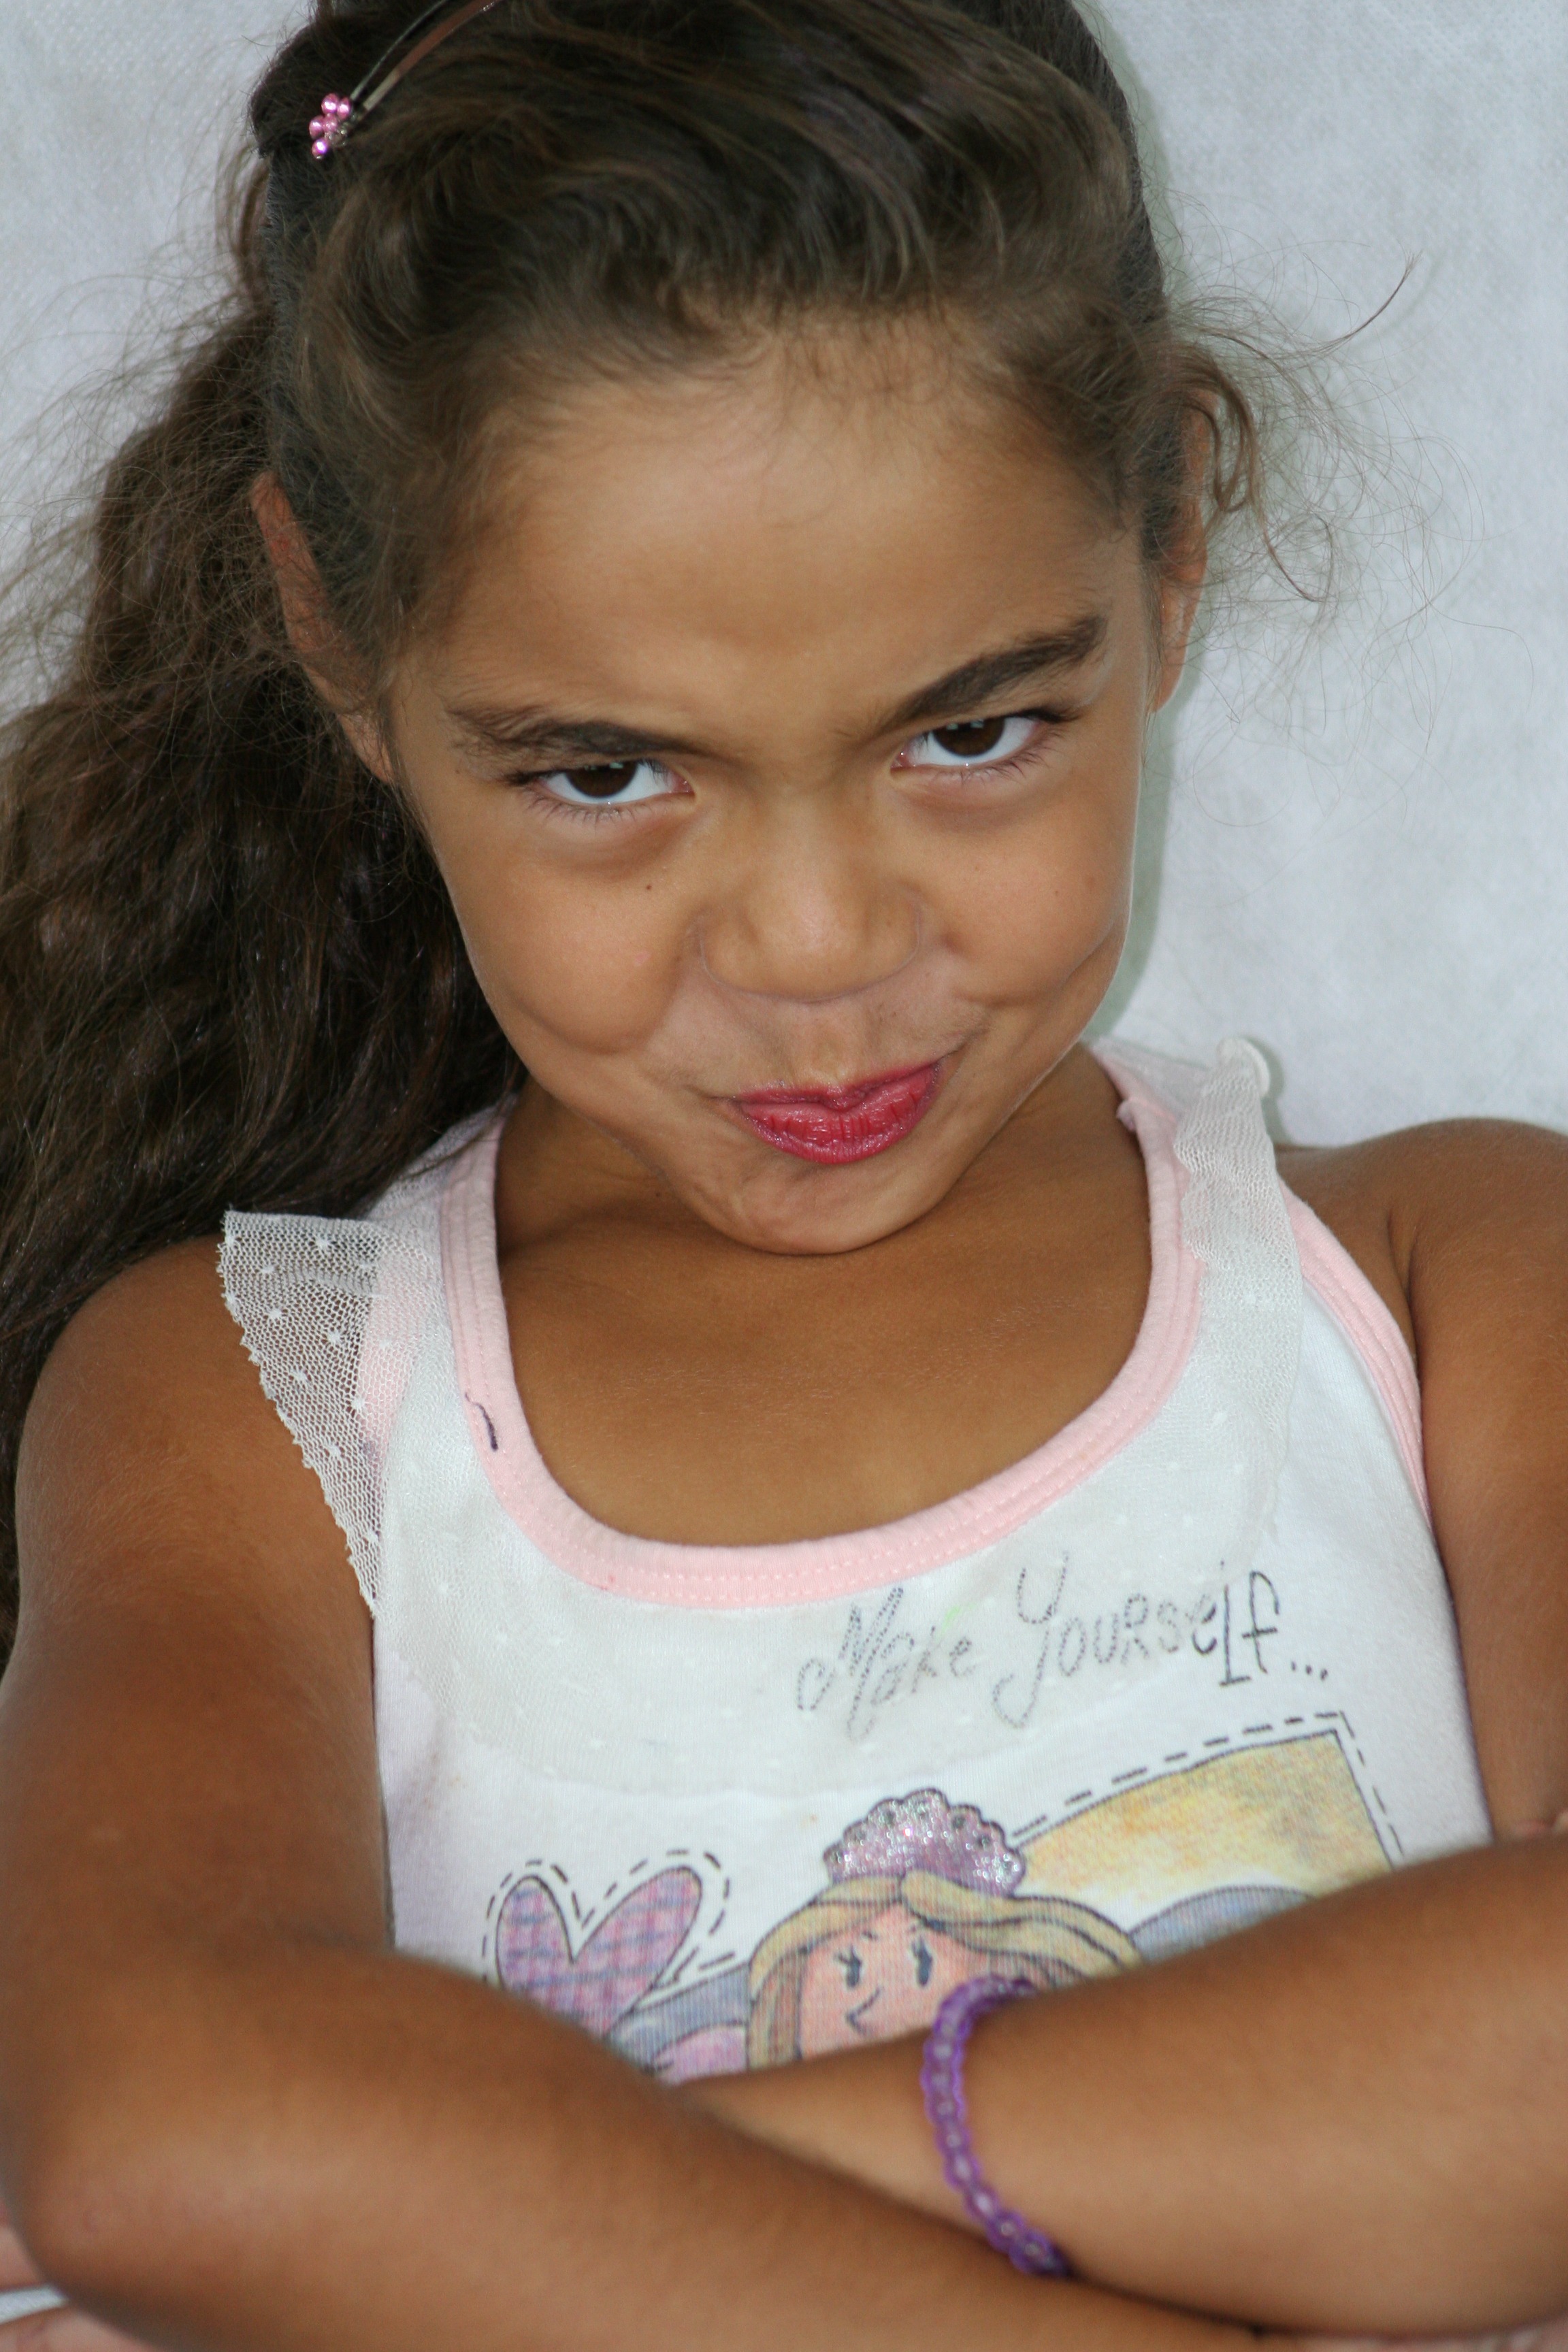
person, girl, hair, portrait, model, natural, child, facial expression, hairstyle, smile, mouth, chest, human body, face, nose, girls, children, cheek, infant, toddler, eye, head, skin, beauty, beautiful, organ, tooth, emotion, abdomen, child model